Coed Hills

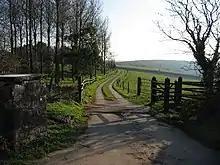
Entrance to Coed Hills farm

Coed Hills Rural Artspace is a sustainable community close to the village of St Hilary in the Vale of Glamorgan, Wales, approximately west of Cardiff.